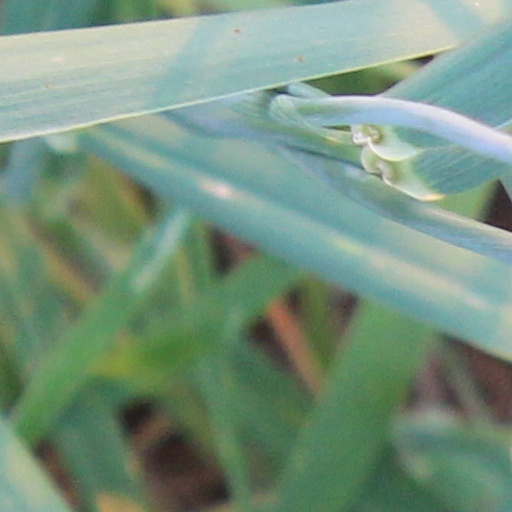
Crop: wheat